Imperfect Love

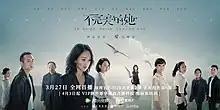
Promotional poster

Imperfect Love is a 2020 Chinese drama television series directed by Liu Bao and starring Zhou Xun, Kara Hui, Angie Chiu and Huang Jue. The series is a remake of the award-winning 2010 Japanese TV series "Mother". It airs on Tencent Video and IQIYI from March 27 to April 4, 2020.